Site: saxony
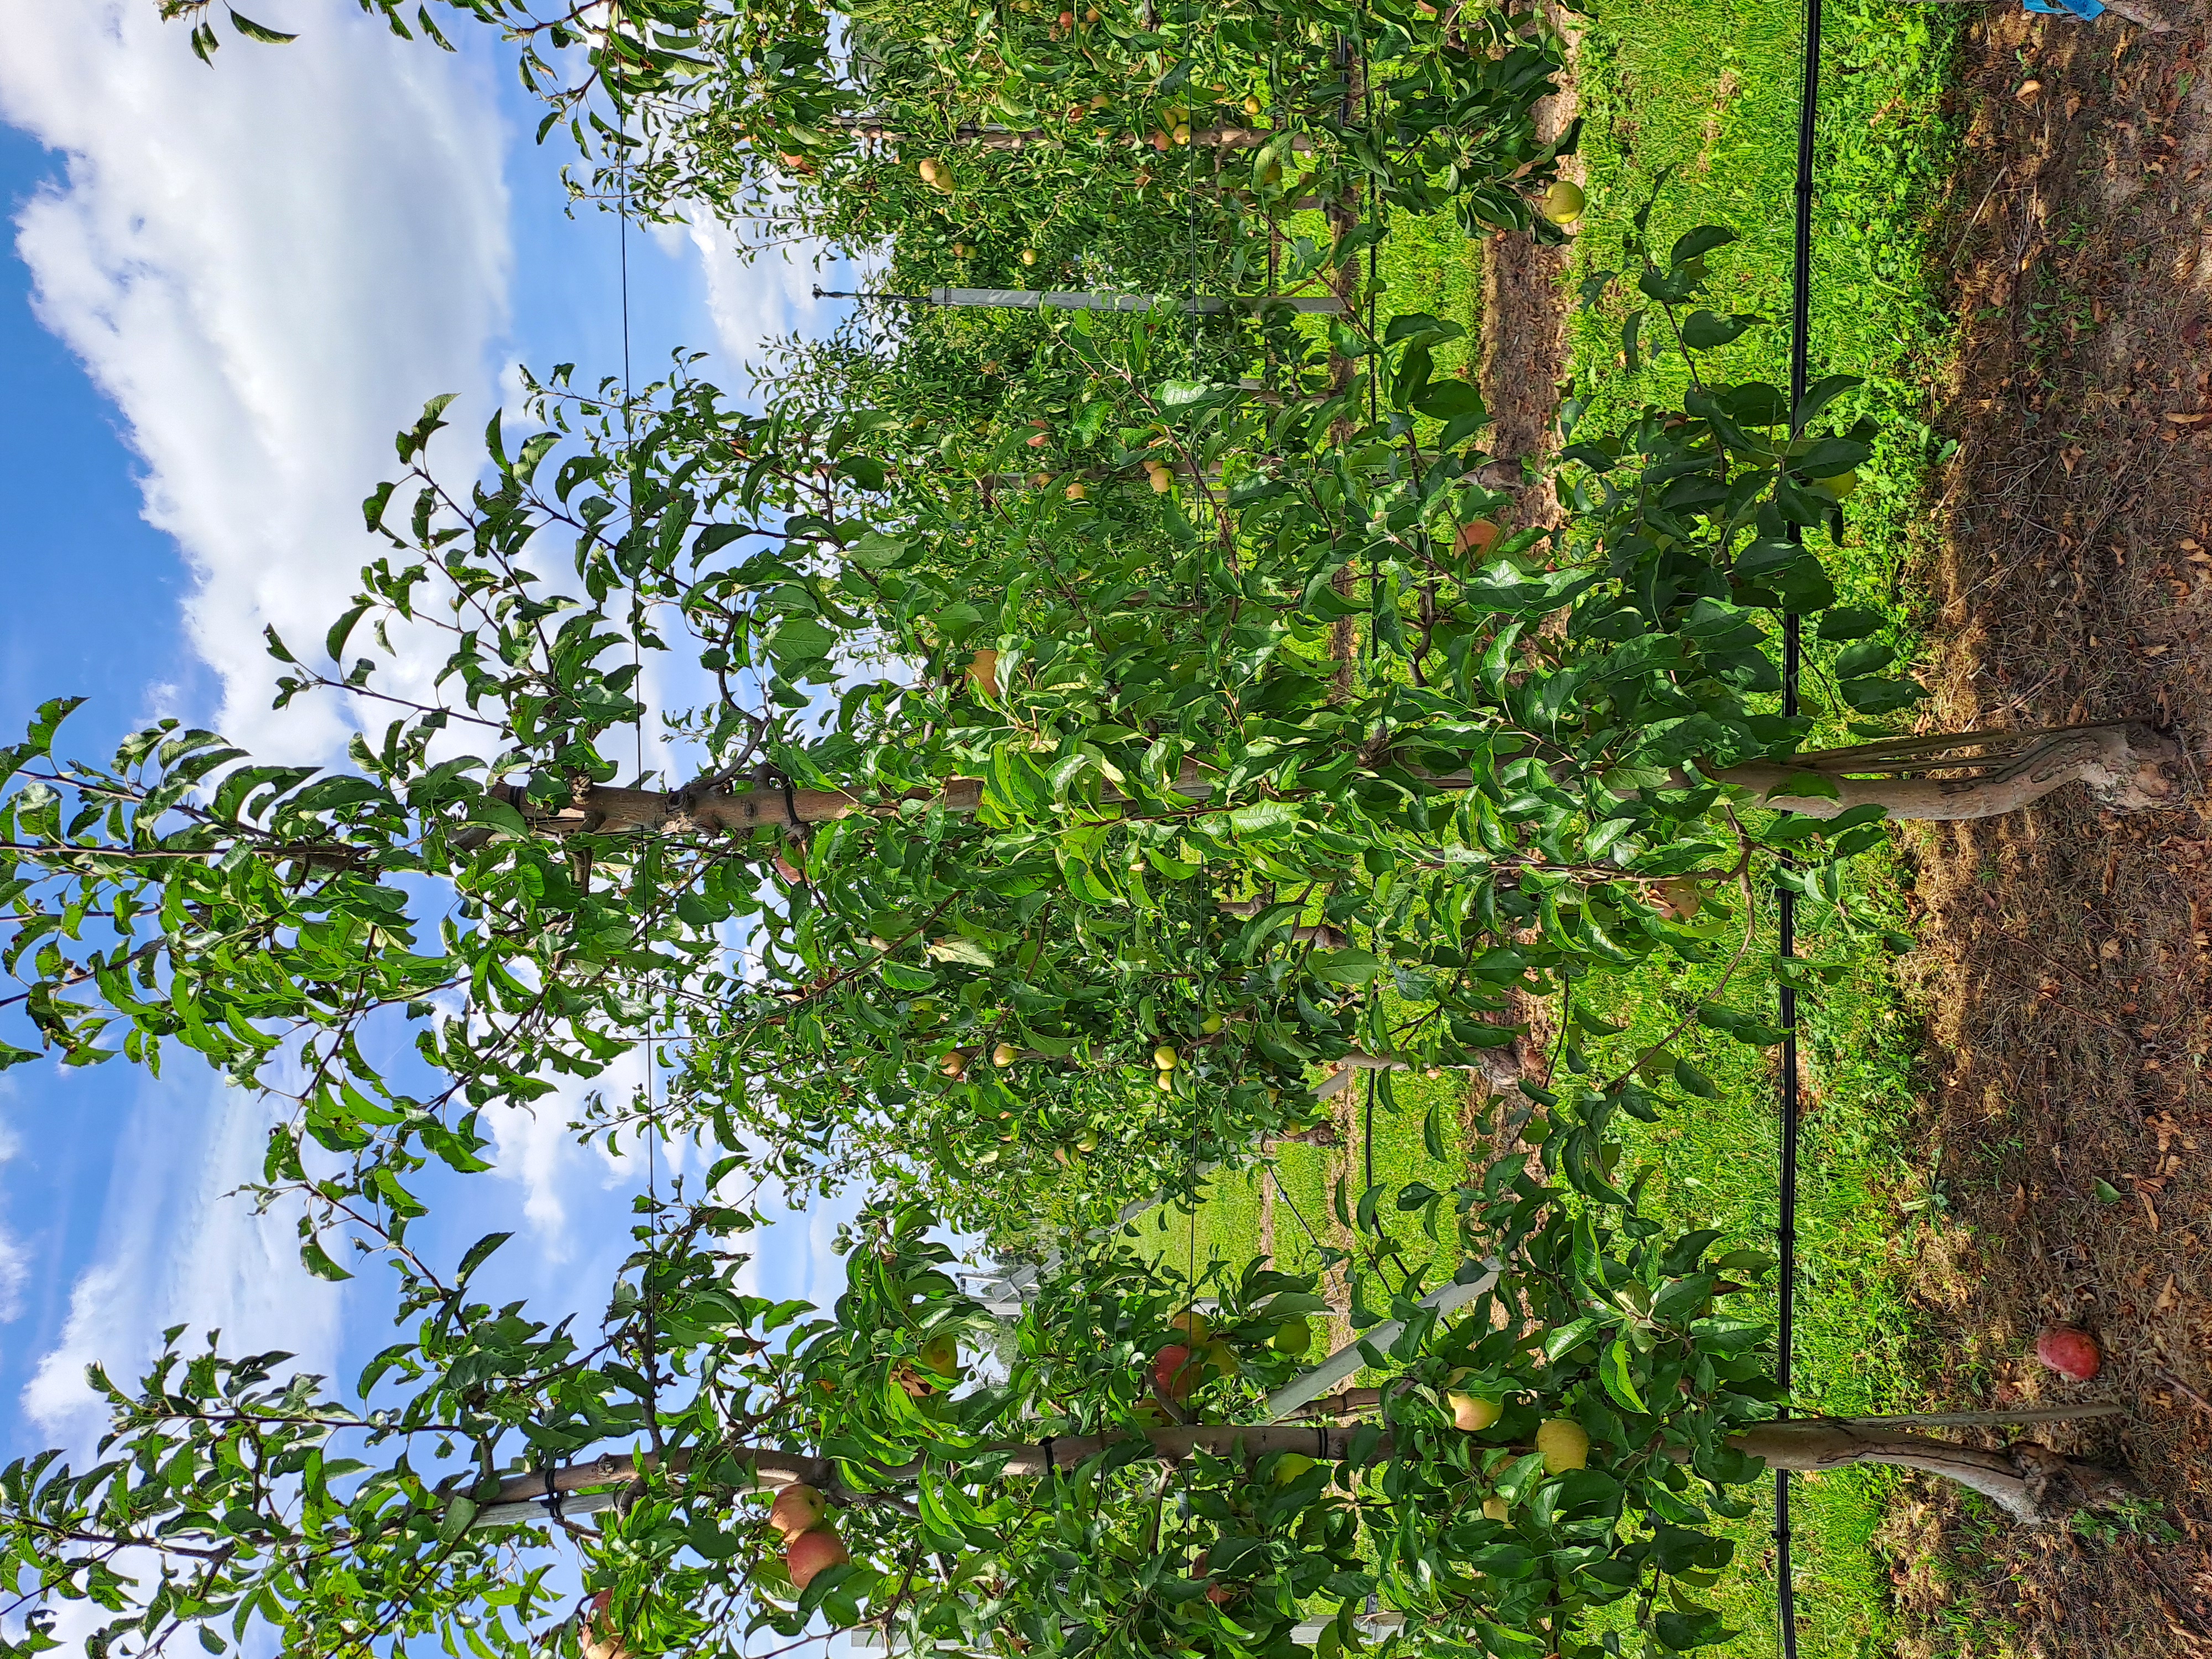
Growth stage (BBCH 85): Maturity of fruit and seed